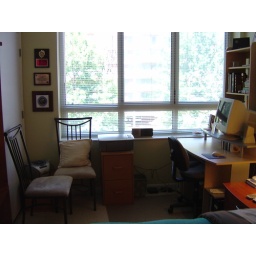
The space where a balcony would have been makes a nice home office in the bedroom